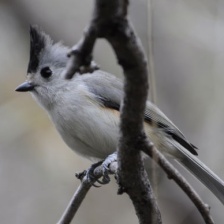
Species: TIT MOUSE
Scientific name: PARIDAE
ImageNet parent category: chickadee